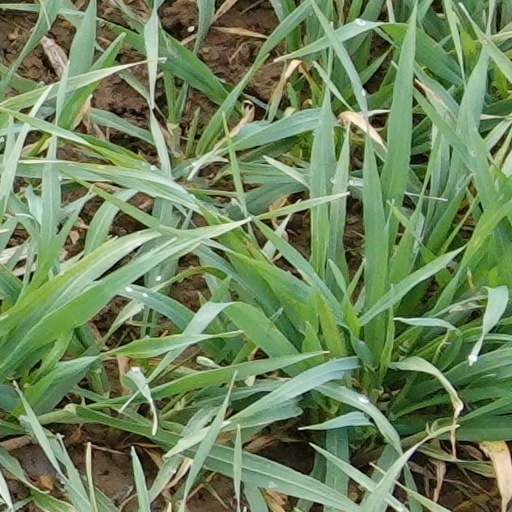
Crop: wheat